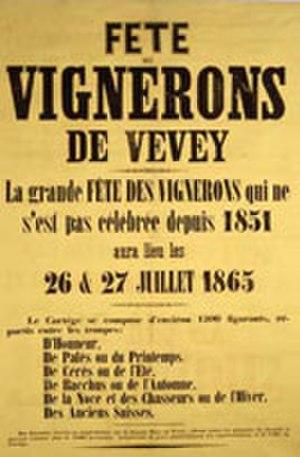
Affiche de la fête des Vignerons 1865
La Fête des Vignerons est une fête traditionnelle qui a lieu une fois par génération à Vevey, en Suisse.